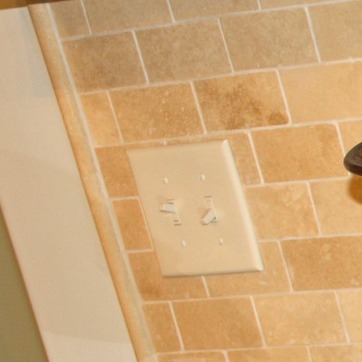
Material: plastic